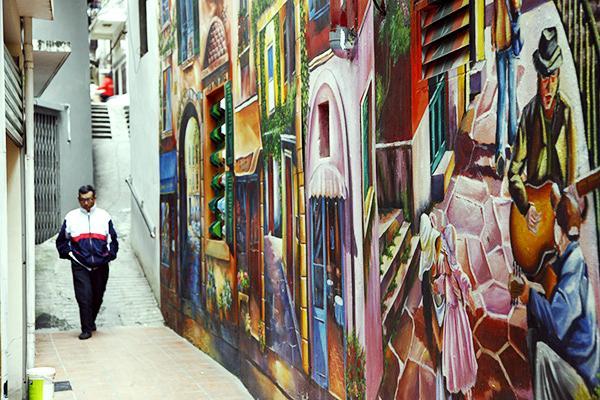
bên cạnh bức tường tranh là một người đàn ông đang đi bộ